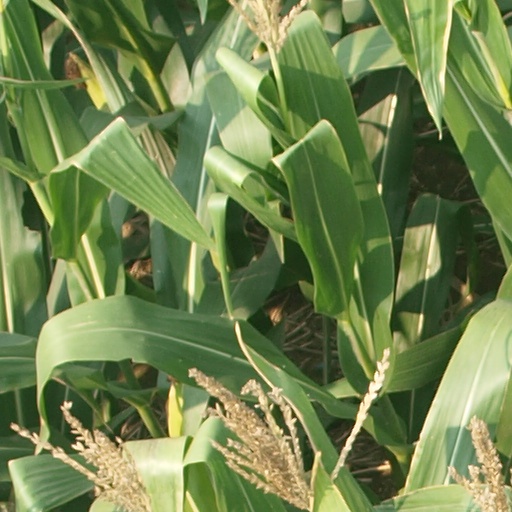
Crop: maize; corn